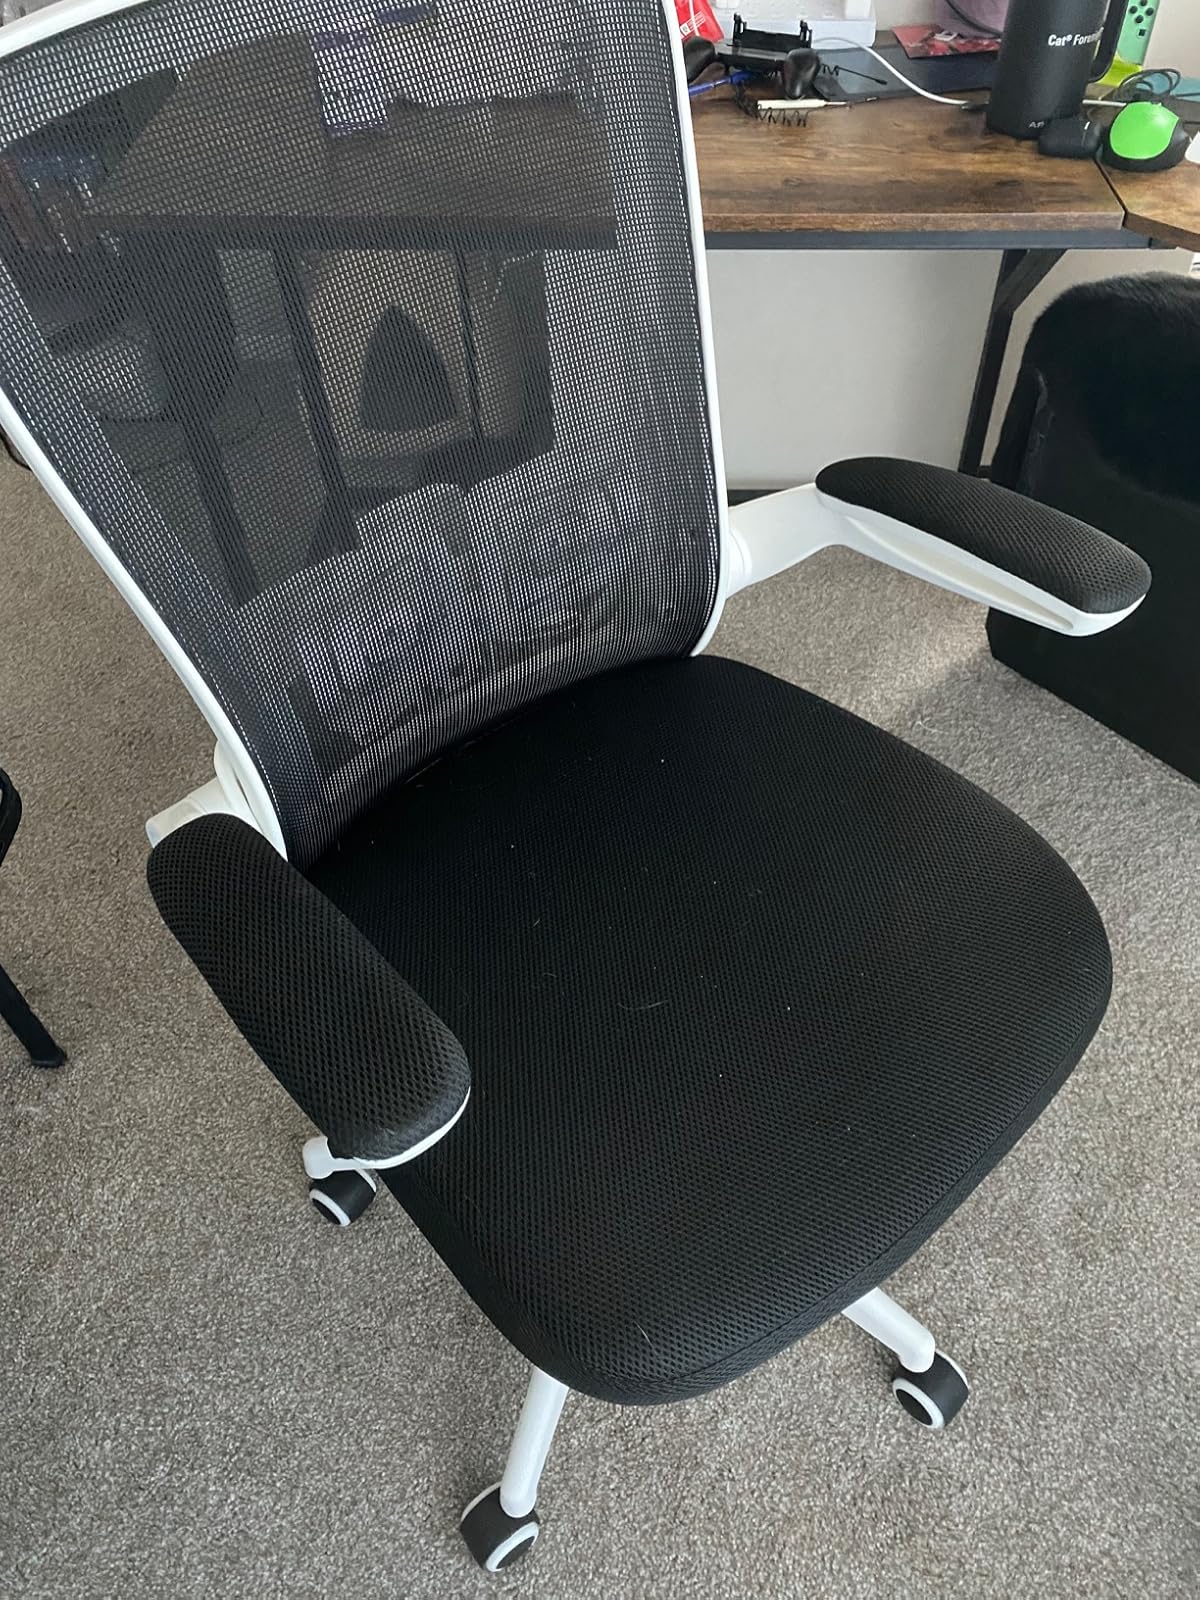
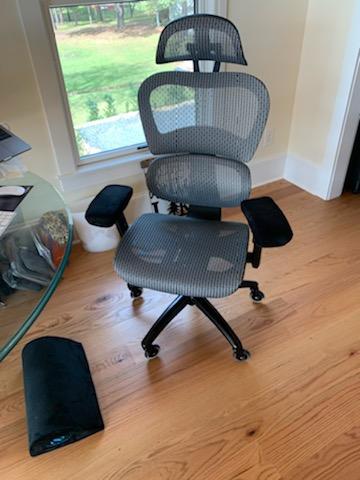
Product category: items_chair
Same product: no